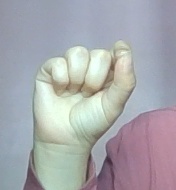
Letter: fa